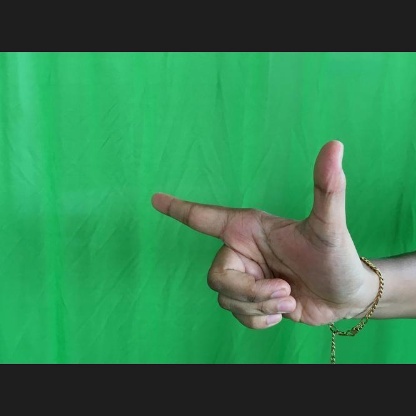
Mudra: Chandrakala